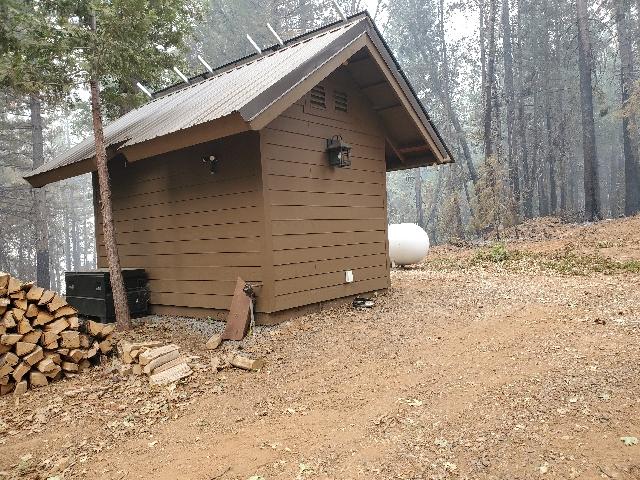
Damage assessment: no_damage